Atlantic bonito

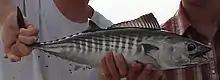

Atlantic bonito belong to a group which have the dorsal fins very near, or separated by a narrow interspace. Its body is completely scaled, with those scales in the pectoral fin area and the lateral line usually larger in size. Bonitos (fishes in the genus "Sarda") differ from tuna by their compressed bodies, their lack of teeth on the roof of the mouth, and certain differences in colouration.